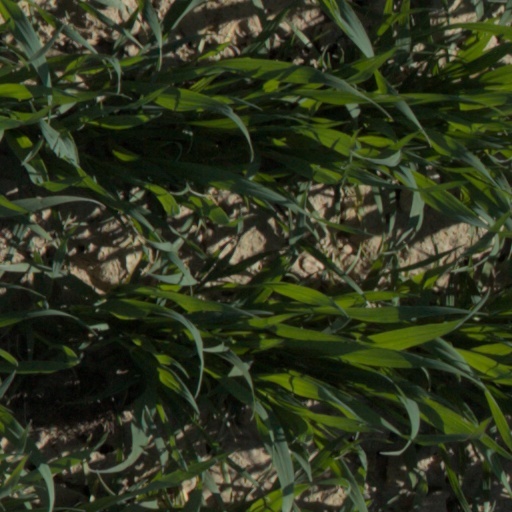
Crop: wheat